Attacin

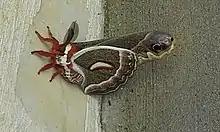
The silk moth, "Hyalophora cecropia"

Attacin is a glycine-rich protein of about 20 kDa belonging to the group of antimicrobial peptides (AMP). It is active against Gram-negative bacteria.